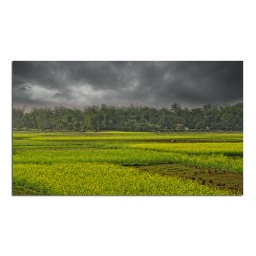
Shot from a moving train. The yellow mustard field with the cloud covered sky in the background looks awesome.